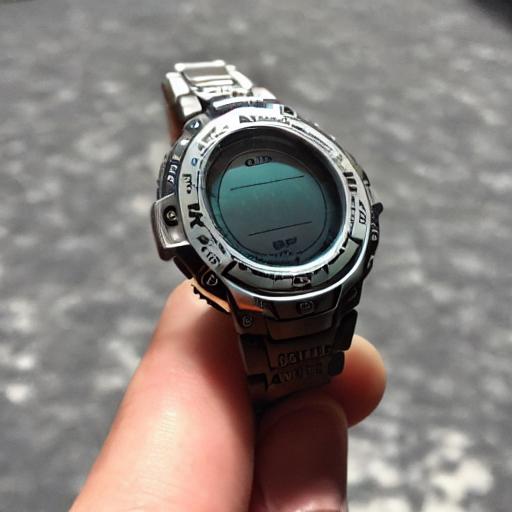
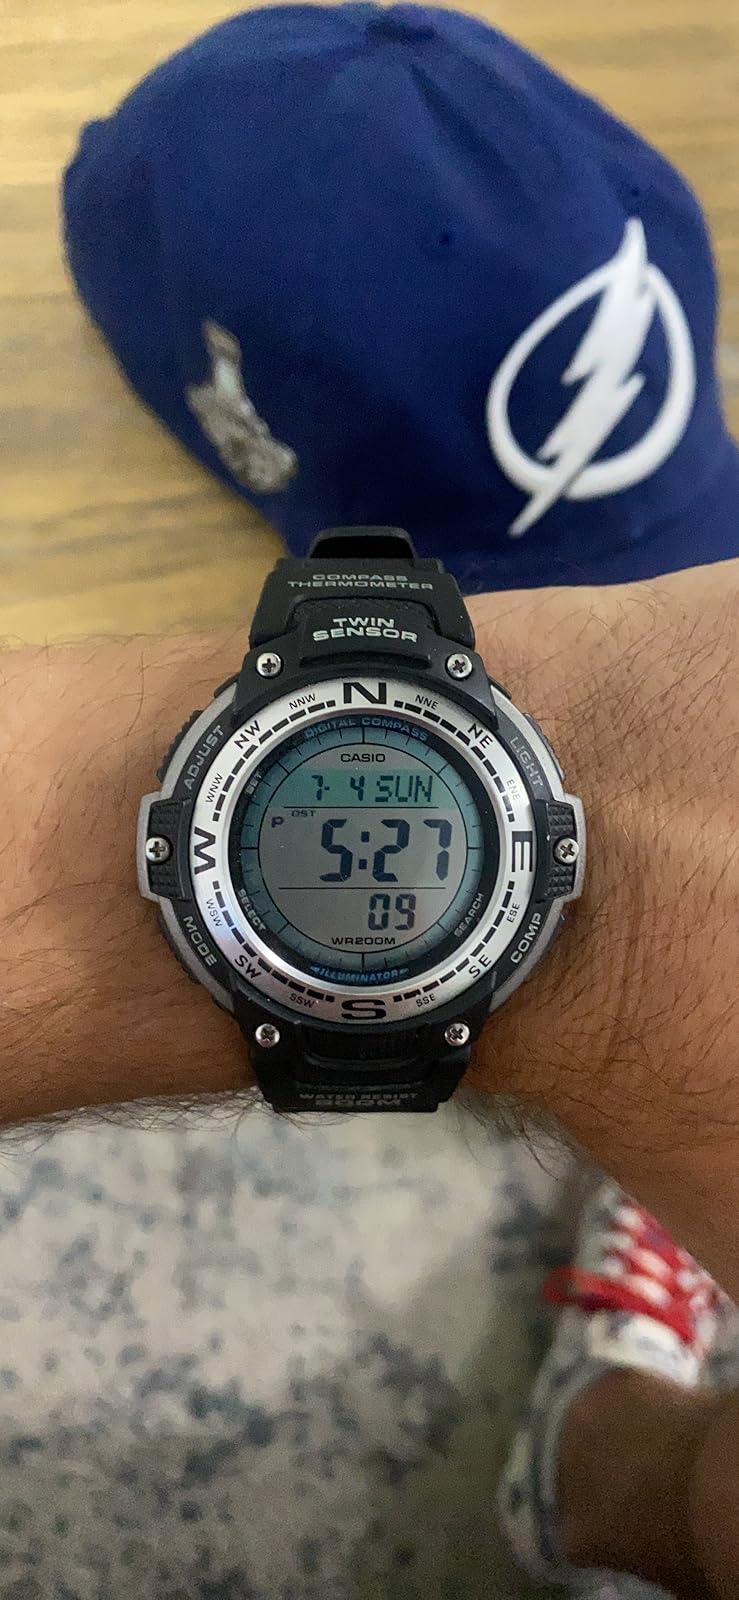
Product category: accessories_watch
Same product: no